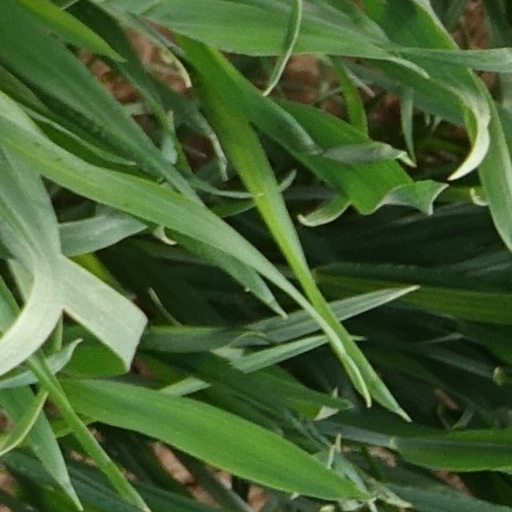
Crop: wheat